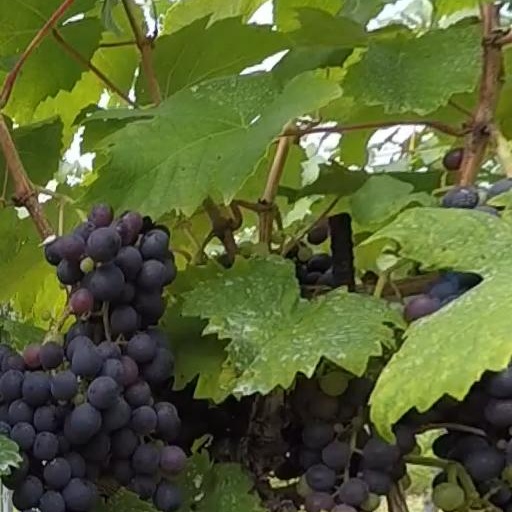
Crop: grape